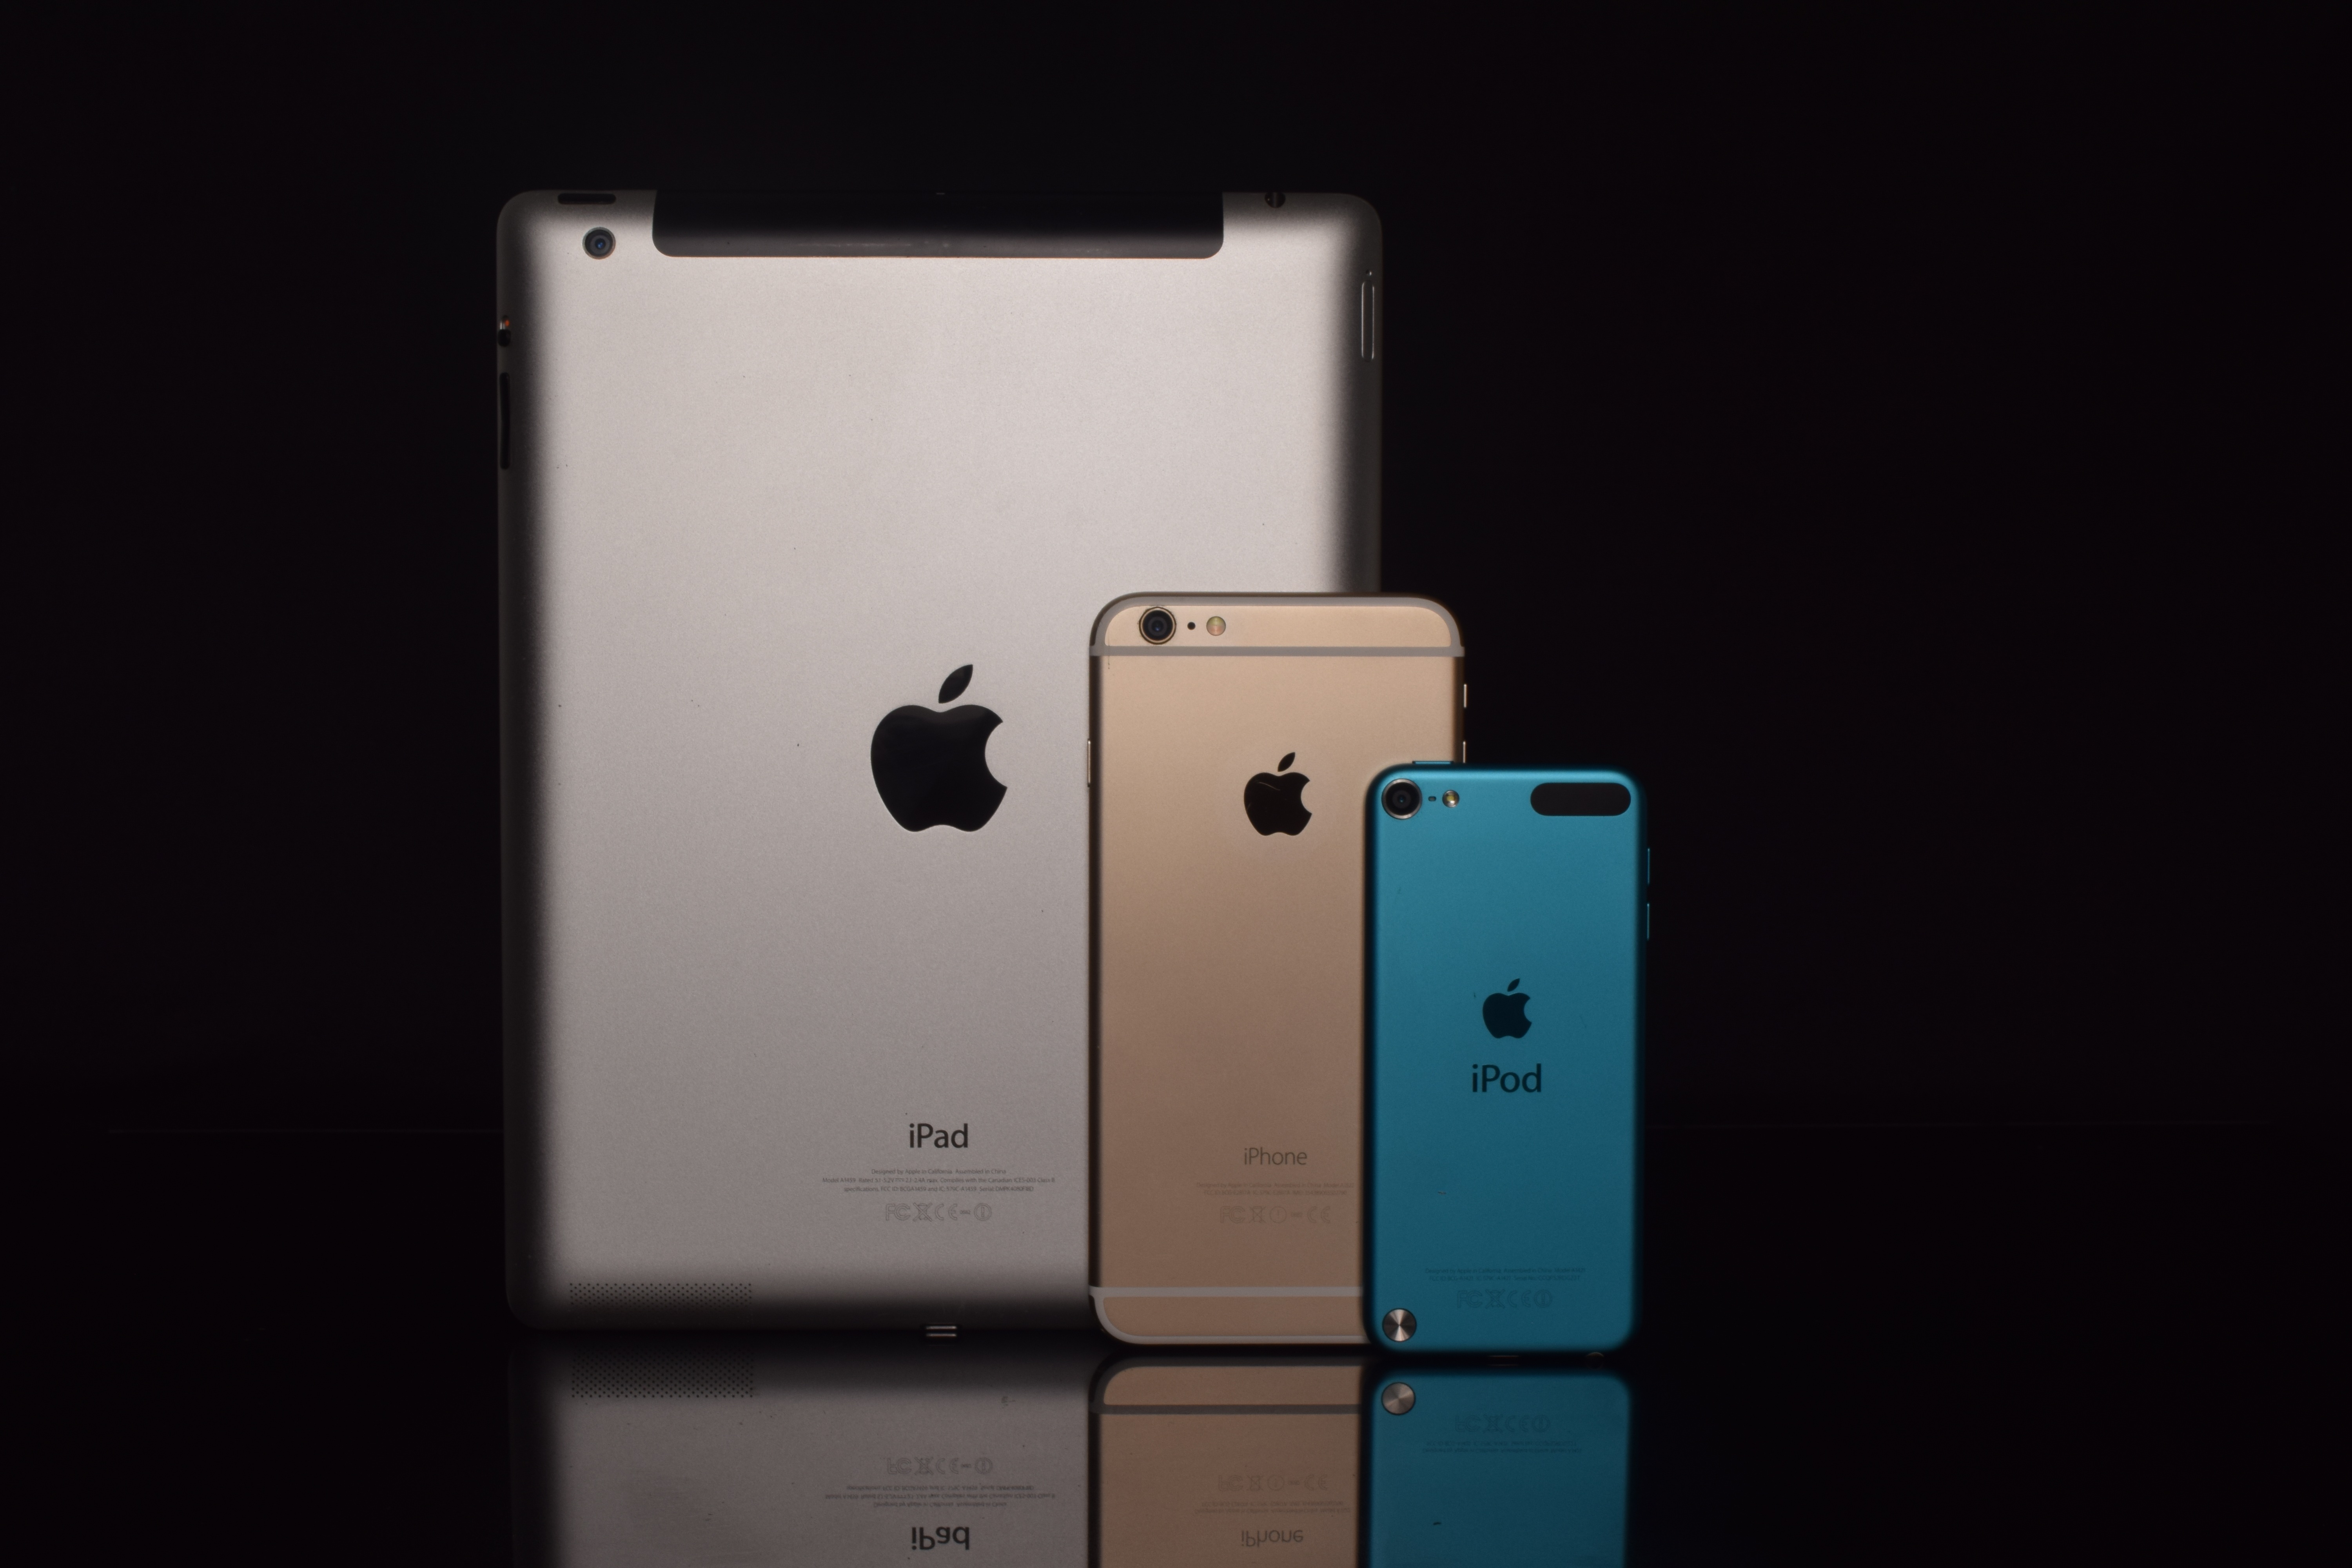
iphone, smartphone, apple, ipad, technology, white, photography, number, color, gadget, black, mobile phone, modern, device, electronics, ipod, products, portable communications device